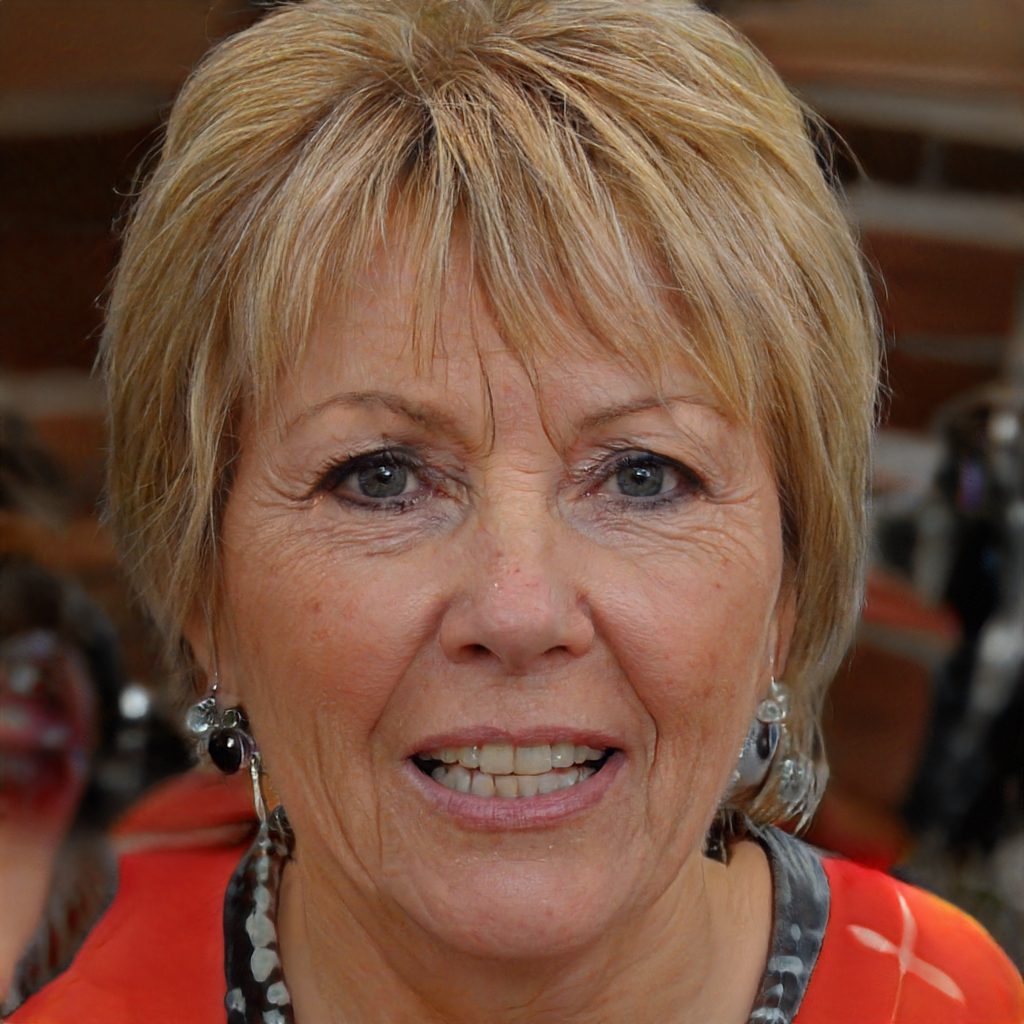
Portrait style: Real Portrait